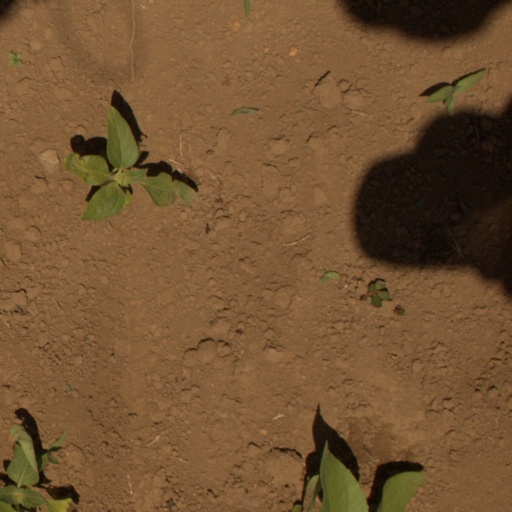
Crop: Jerusalem artichoke